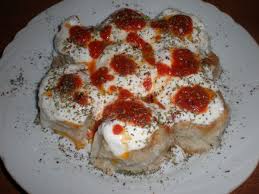
Yemek: manti